Isak Lauritssøn Falck

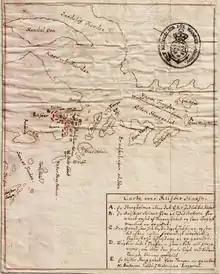
Historic map of Risør

He was born in Sandeherred (now Sandefjord) in Vestfold, Norway. He was the son of merchant Laurits Kristoffersen, a lumber merchant in Tønsberg. He settled in Risør during the 1620s. He acquired several farms with significant forests, started saw mills, and established a shipyard on the island of Badskjærholmen (now Holmen). In the 1650s, he bought the farm Randvik at Søndeled in Aust-Agder, which included the harbour of Risør and surrounding areas.